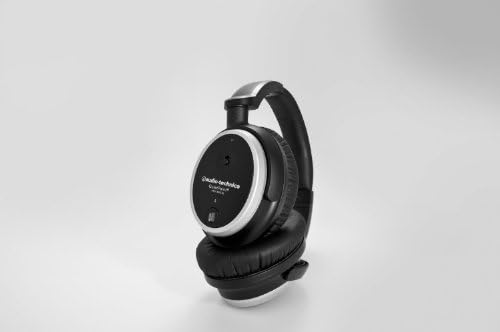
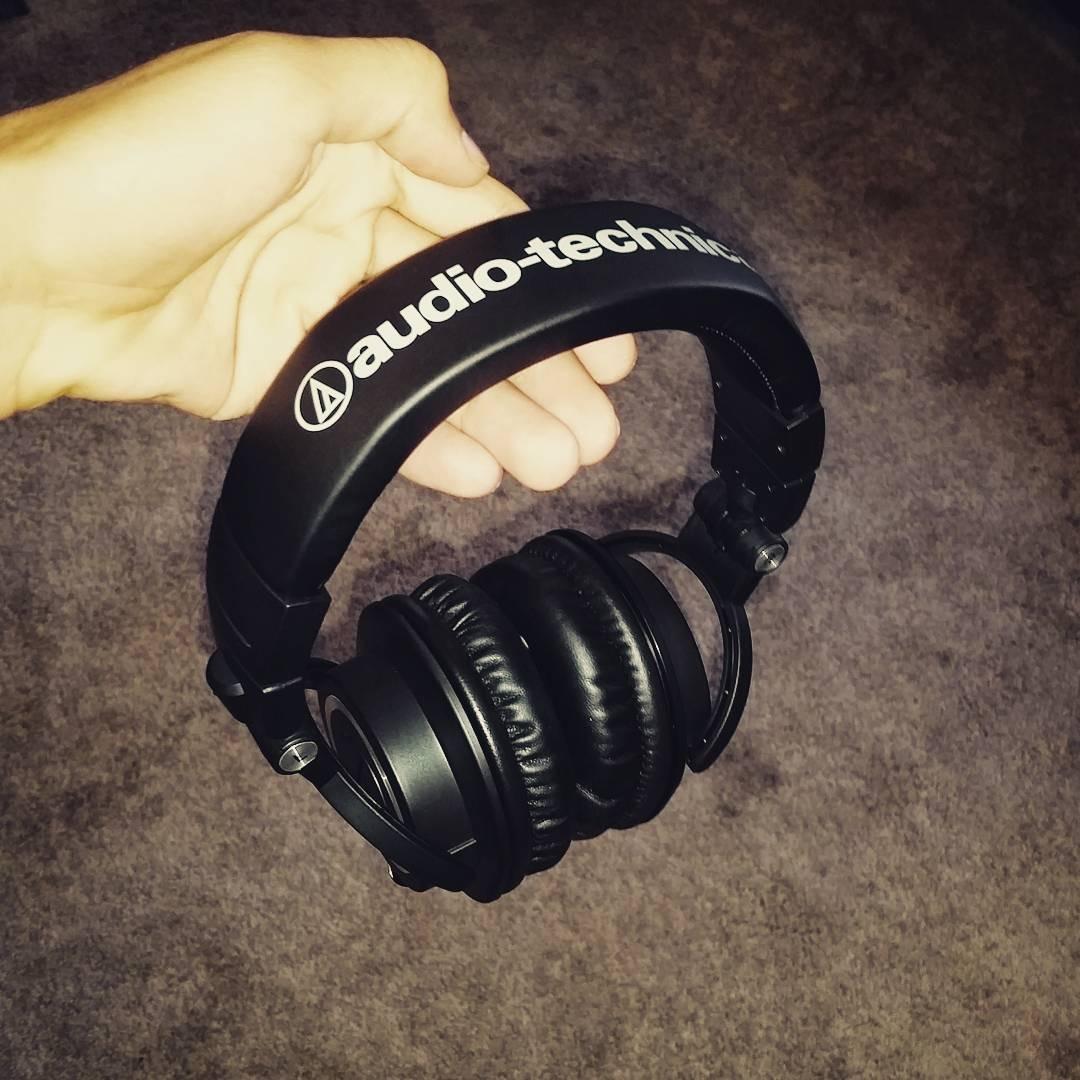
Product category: headphones
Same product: no